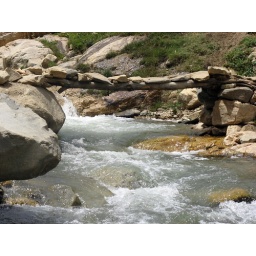
typical stone bridge leading over Istalif river.